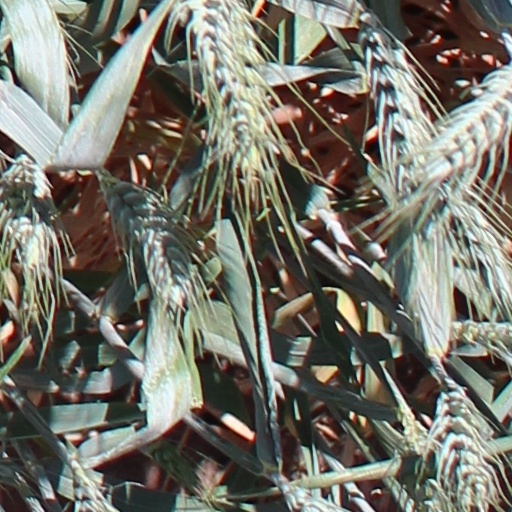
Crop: wheat